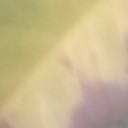
Label: Leaf_rust